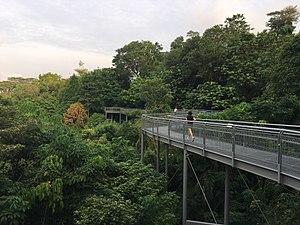
Un chemin des cimes, appelé également parfois chemin suspendu ou chemin dans la canopée, ce dernier par traduction littérale de l'anglais canopy walkway ou treetop walkway, est un itinéraire surélevé traversant une forêt, permettant à des visiteurs de découvrir les arbres d'un point de vue inhabituel. Il peut être associé à un sentier d'interprétation ainsi qu'à un parcours acrobatique en hauteur, mais n'a pas pour fonction primordiale une activité culturelle ni sportive.